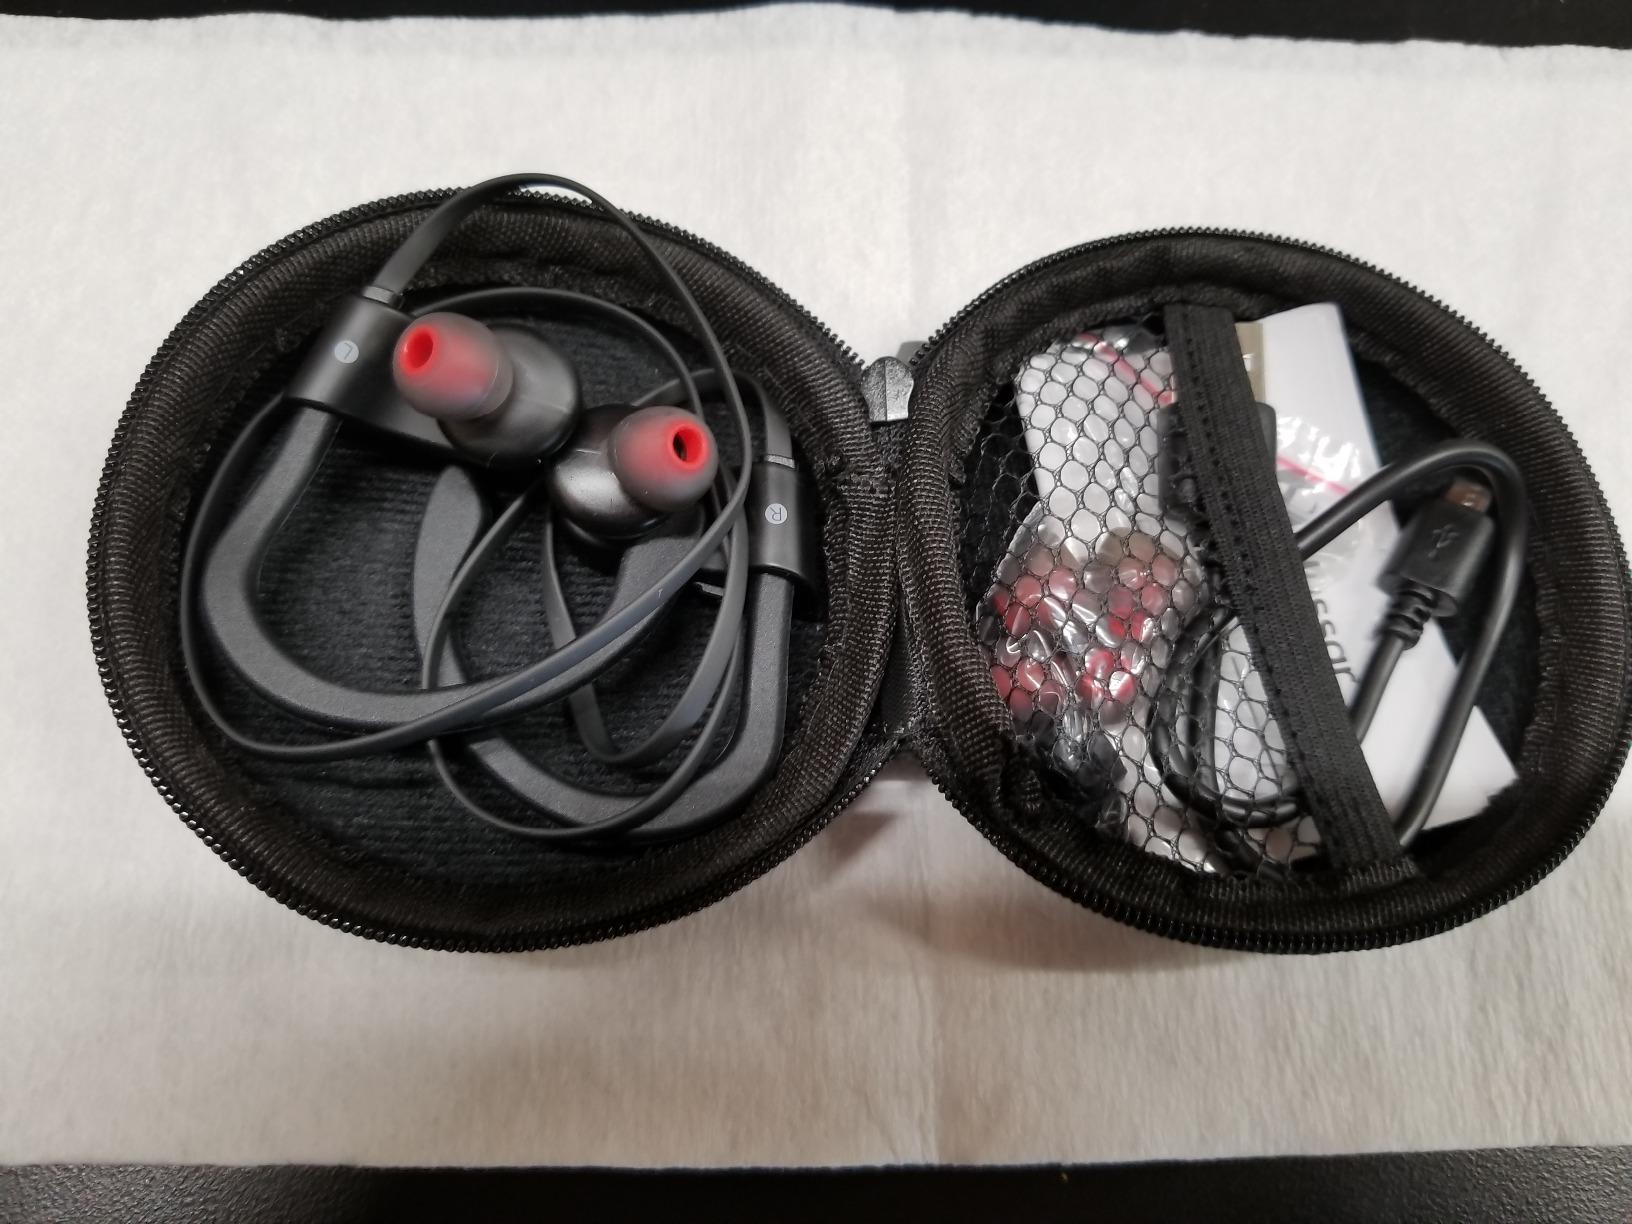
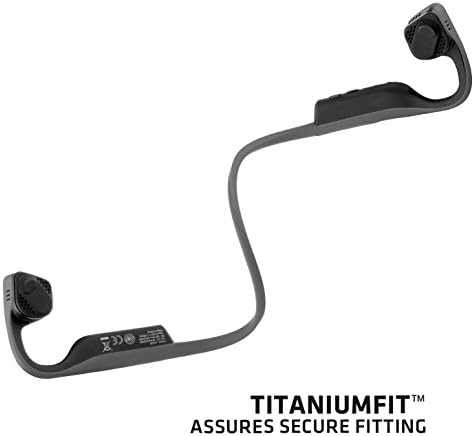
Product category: headphones
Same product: no